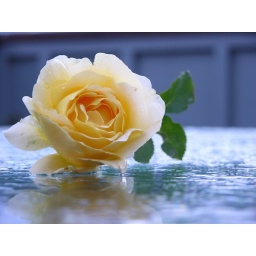
A yellow rose on a wet, glass table on a rooftop in Portland, Oregon after a rain storm.